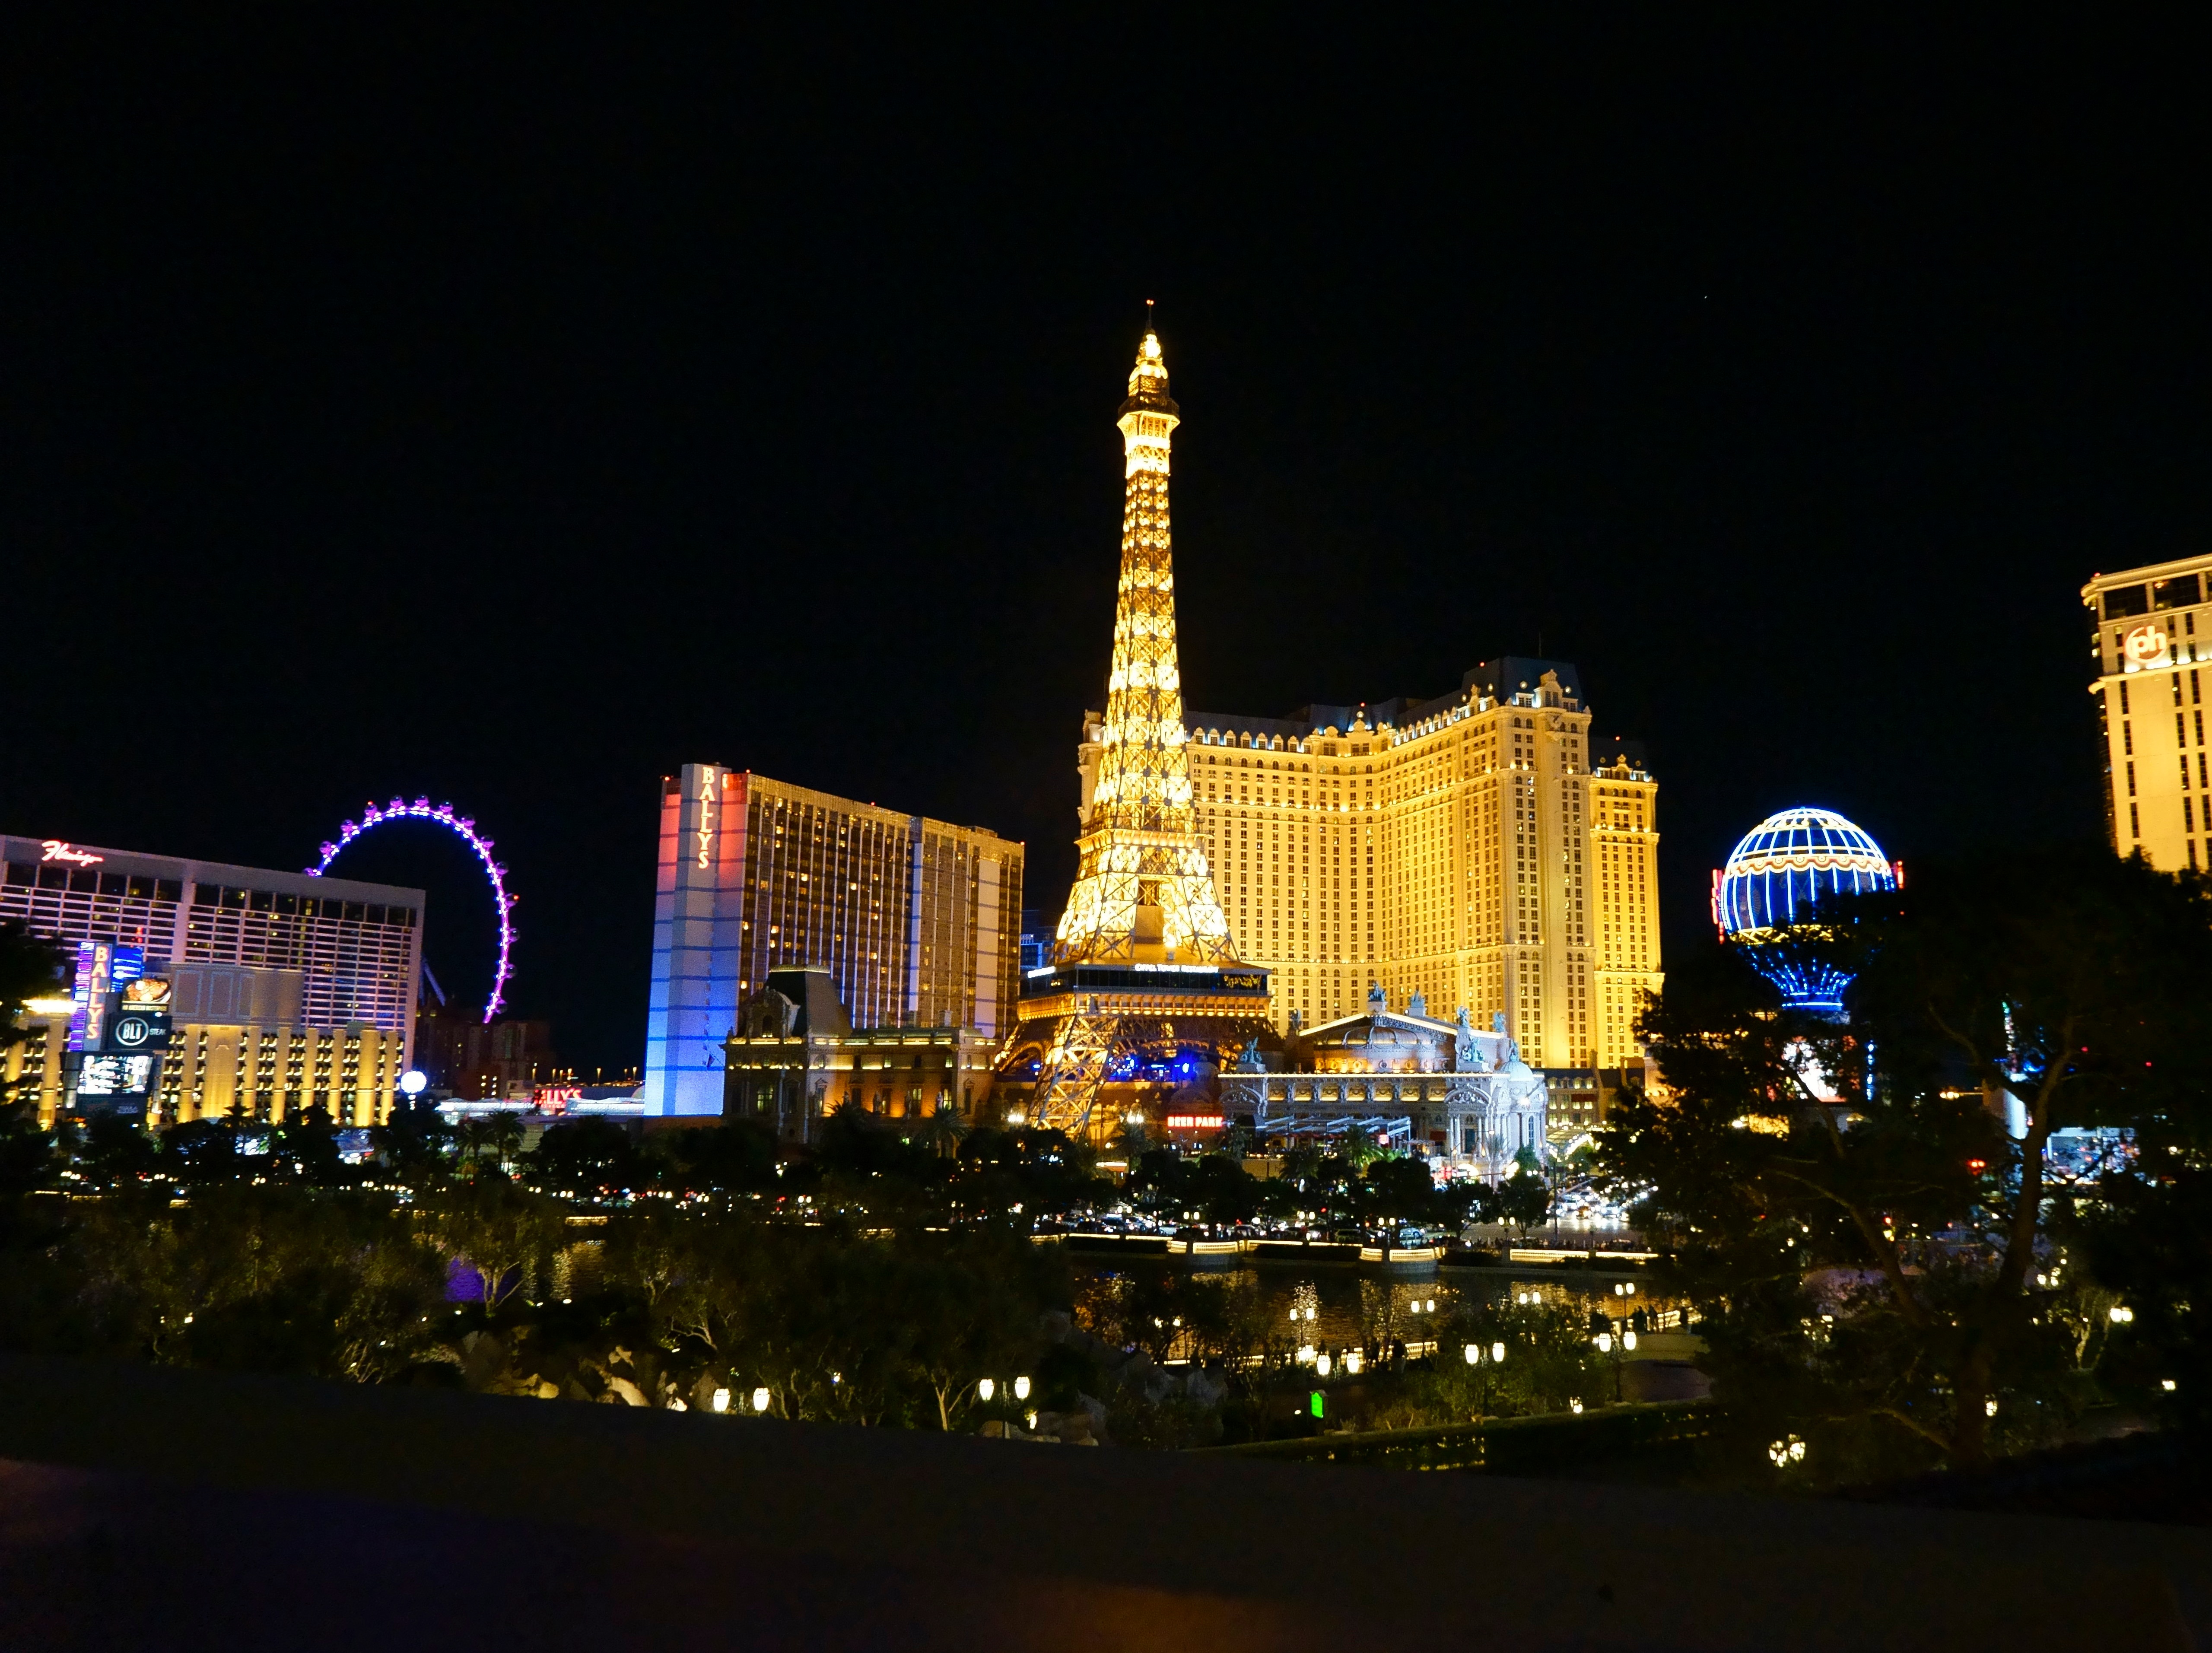
skyline, night, city, skyscraper, cityscape, downtown, dusk, evening, tower, landmark, metropolis, human settlement, metropolitan area